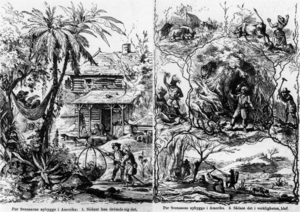
Au cours de l'émigration suédoise vers les États-Unis aux XIXᵉ et XXᵉ siècles, environ 1,3 million de Suédois quittèrent leur pays pour rejoindre les États-Unis. Les principales causes de départ furent la possibilité de bénéficier de terres agricoles arables à bas coût dans le Midwest, ainsi que d'emplois bien rémunérés dans les usines d'industrie lourde de Chicago, Minneapolis ou Worcester.